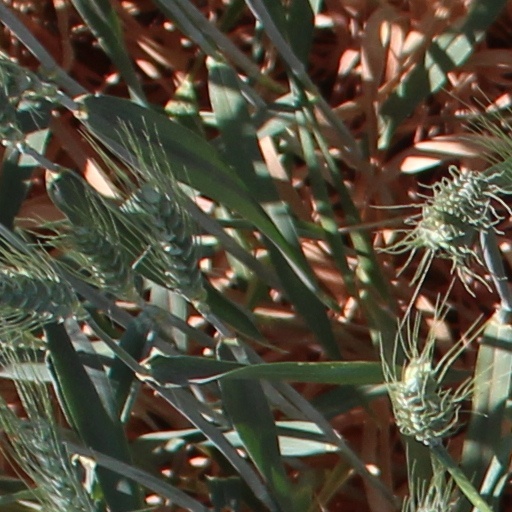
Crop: wheat